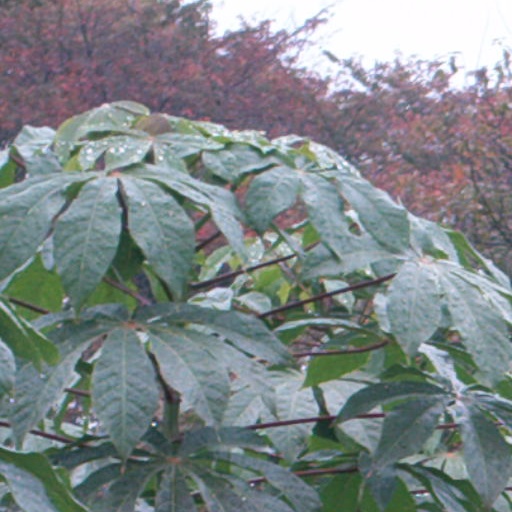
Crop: cassava